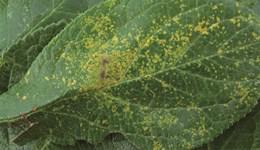
Plant: Plum
Disease: plum rust